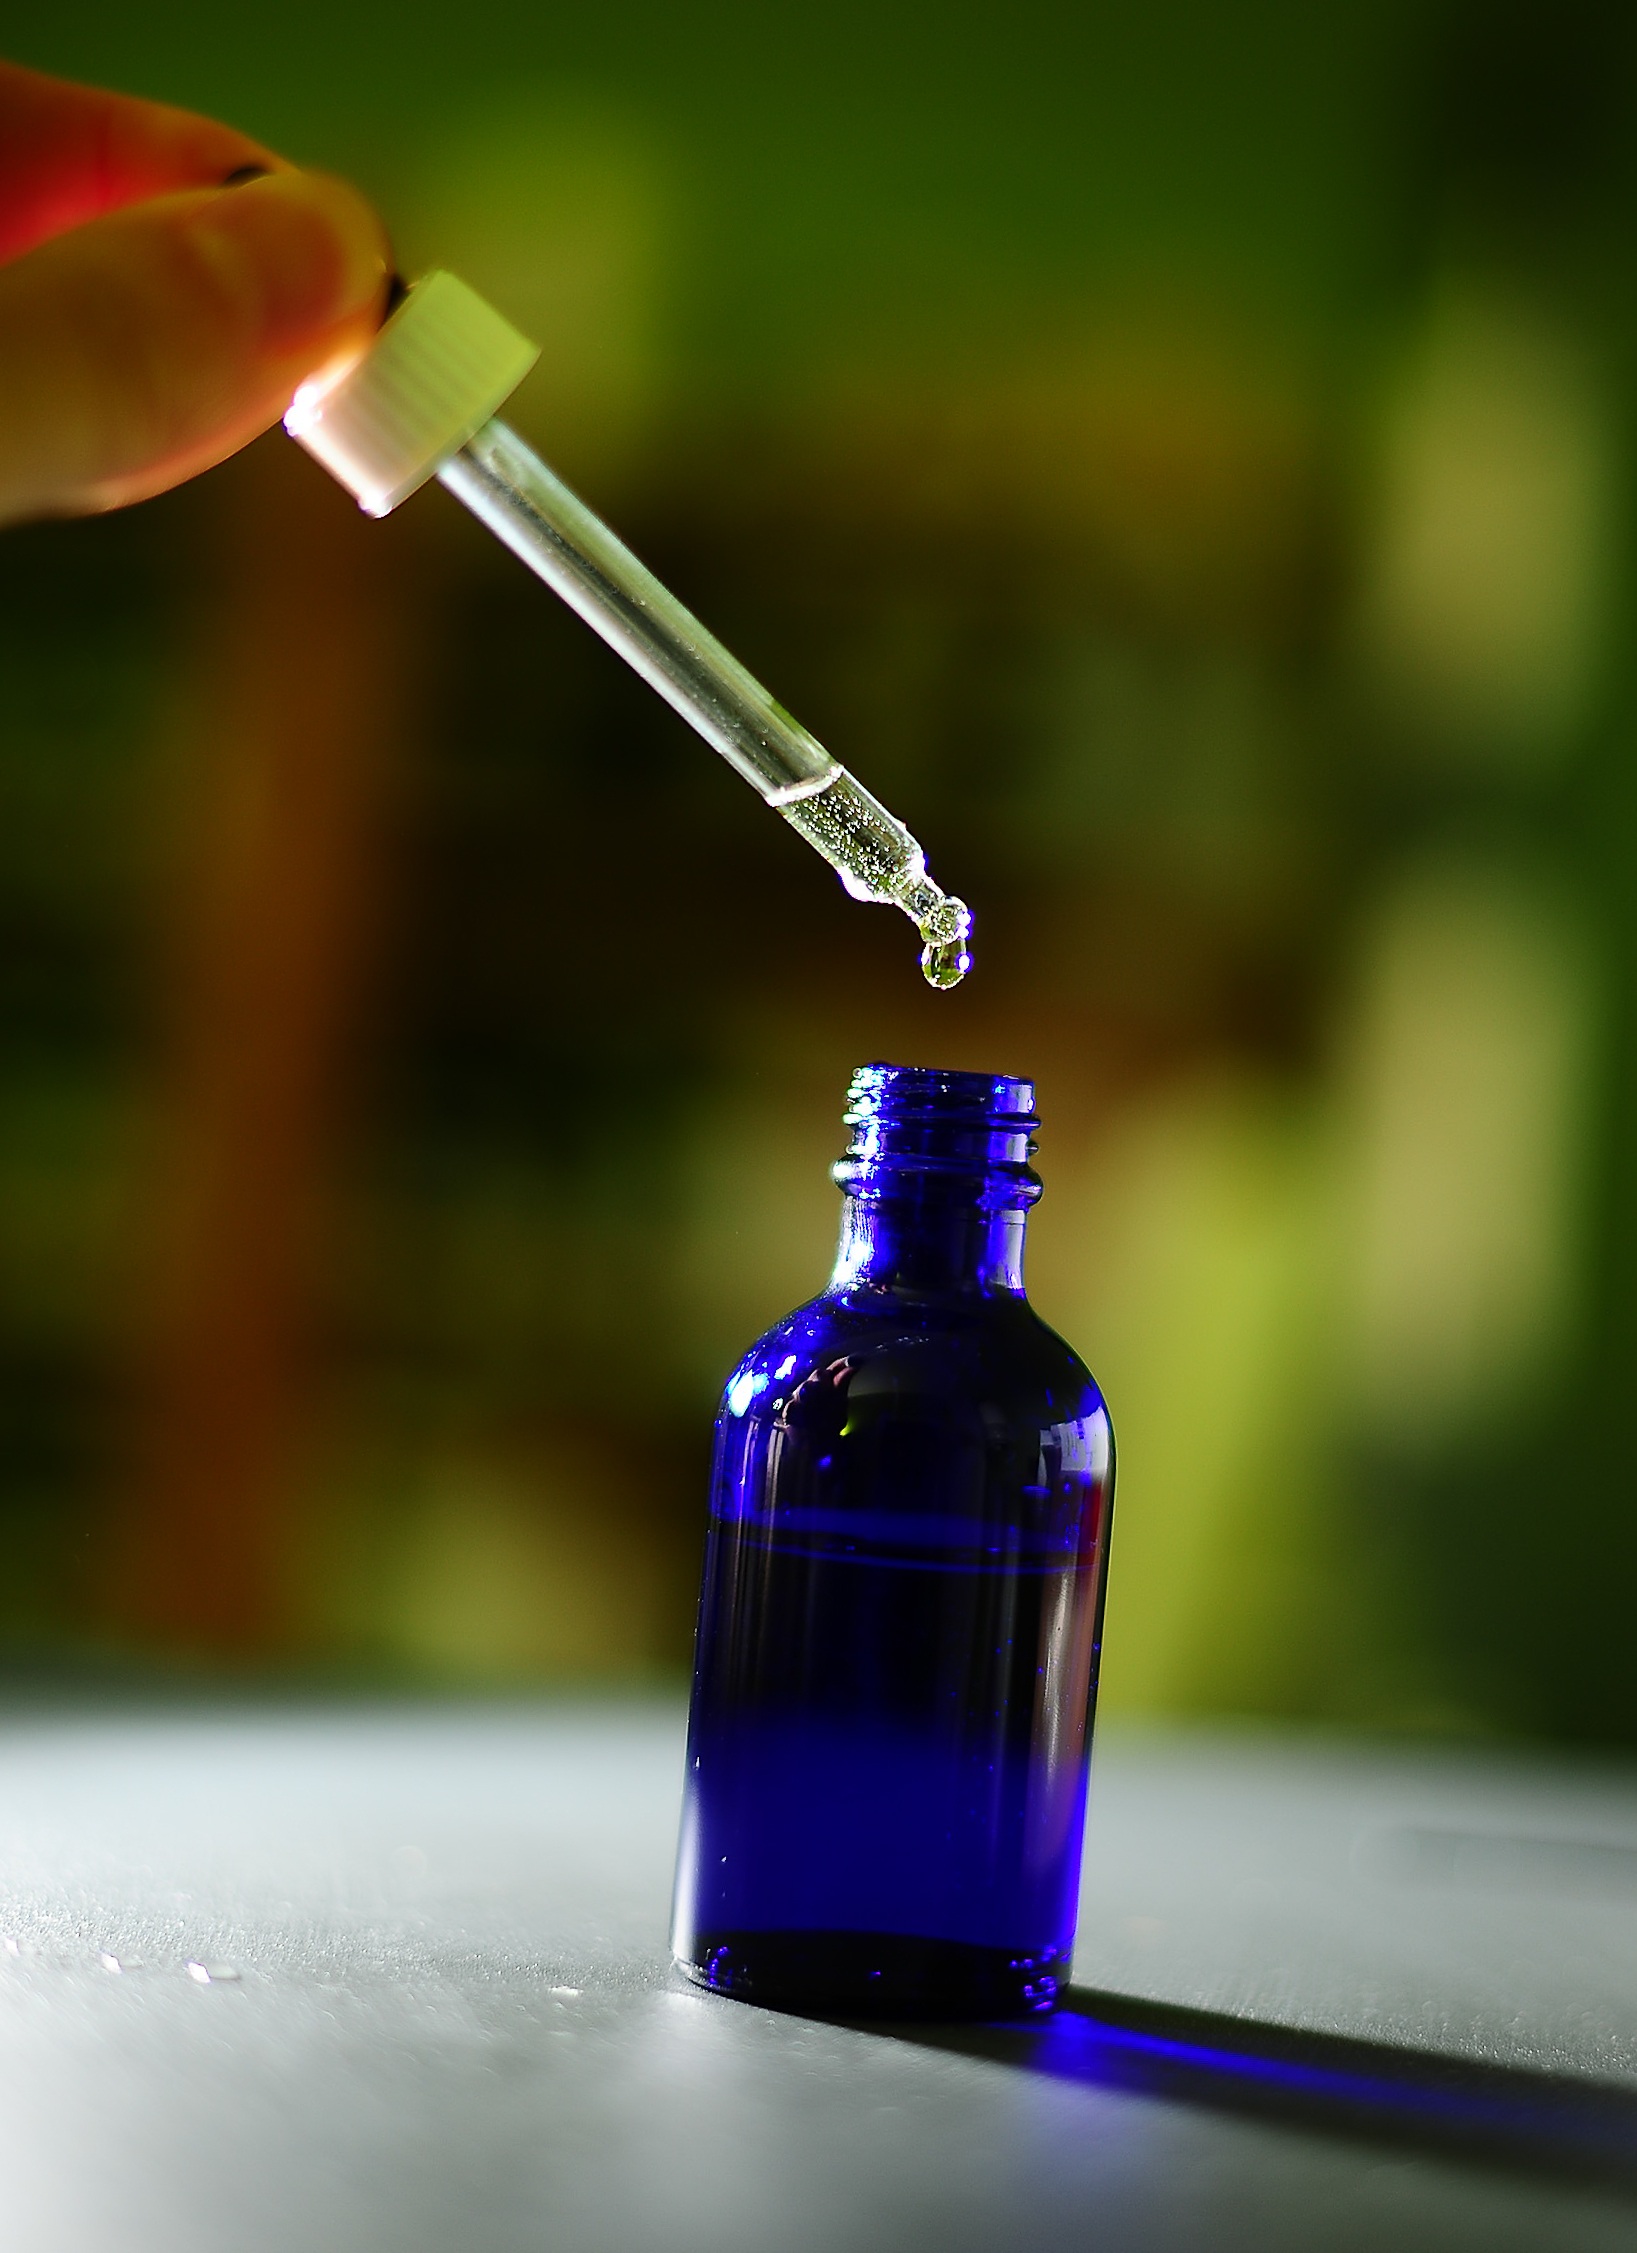
water, glass, color, bottle, blue, lighting, alcohol, wine bottle, glass bottle, perfume, cosmetics, aromatherapy, macro photography, pipette, hydrosol, hydrolatherapie, drinkware